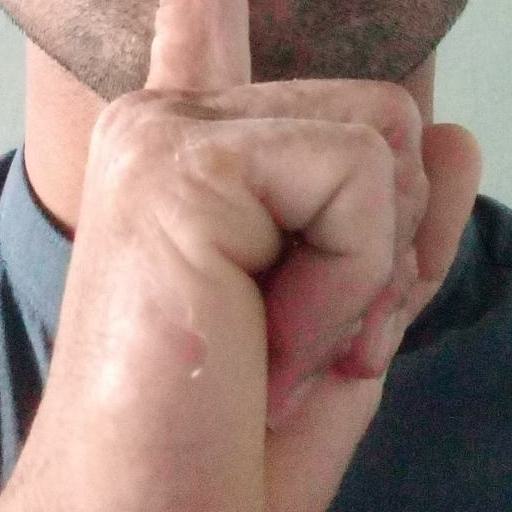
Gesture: mute